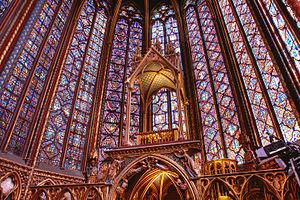
Paris